We Few

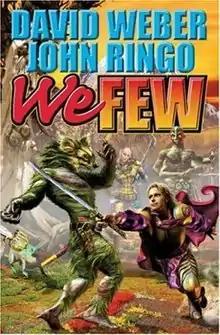
First edition

We Few is the fourth novel in the science fiction "Empire of Man" series by David Weber and John Ringo. It tells the story of how Prince Roger MacClintock and his remaining bodyguards of the Empress' Own Regiment have finally made their way off Marduk and must now try to retake the Empire from a usurper. The book appeared on the "New York Times" best seller list.